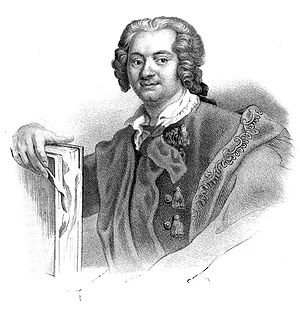
Carl Hårleman
Carl Hårleman var en af Sveriges betydeligste arkitekter i 1700-tallet. Han var hovedansvarlig for færdiggørelsen af Stockholm Slot 1754 og overintendant. Han var en af stifterne af Kungliga Akademien för de fria konsterna og indførte rokokostilen i Sverige. Han blev udnævnt til friherre kort før sin død.